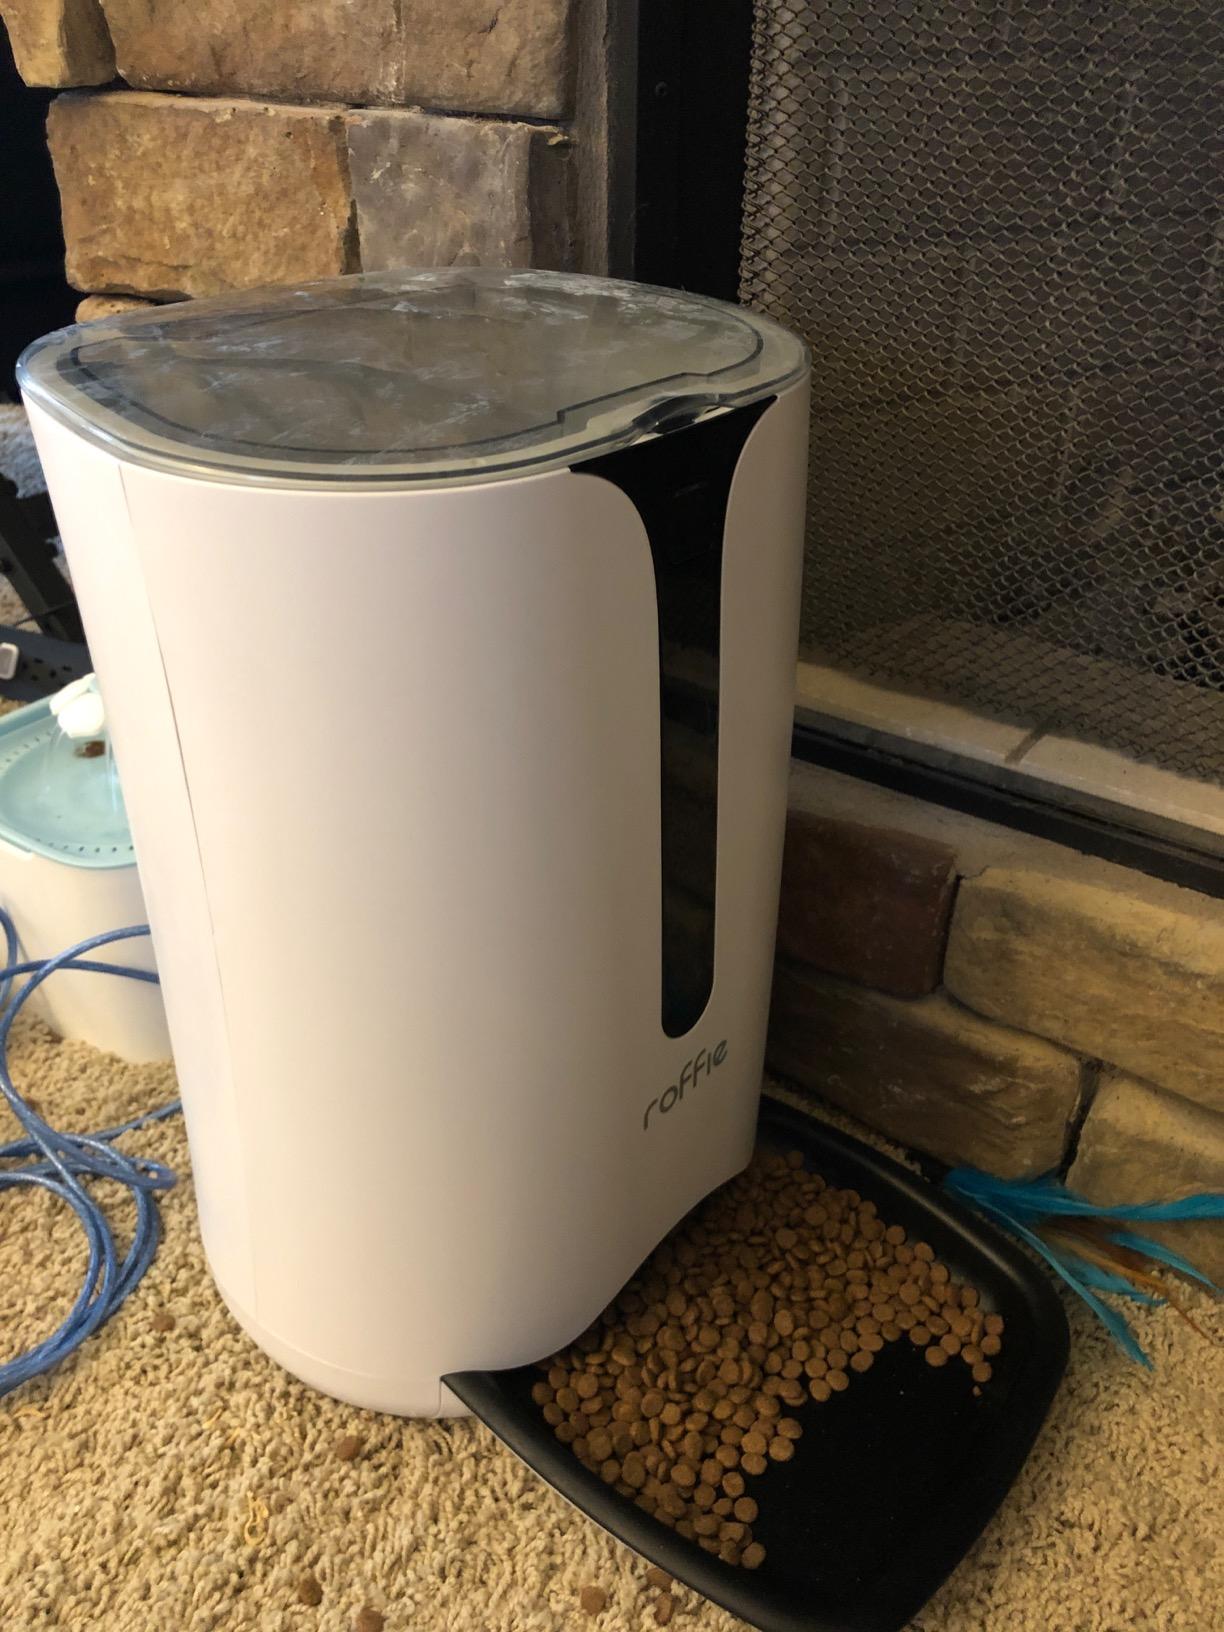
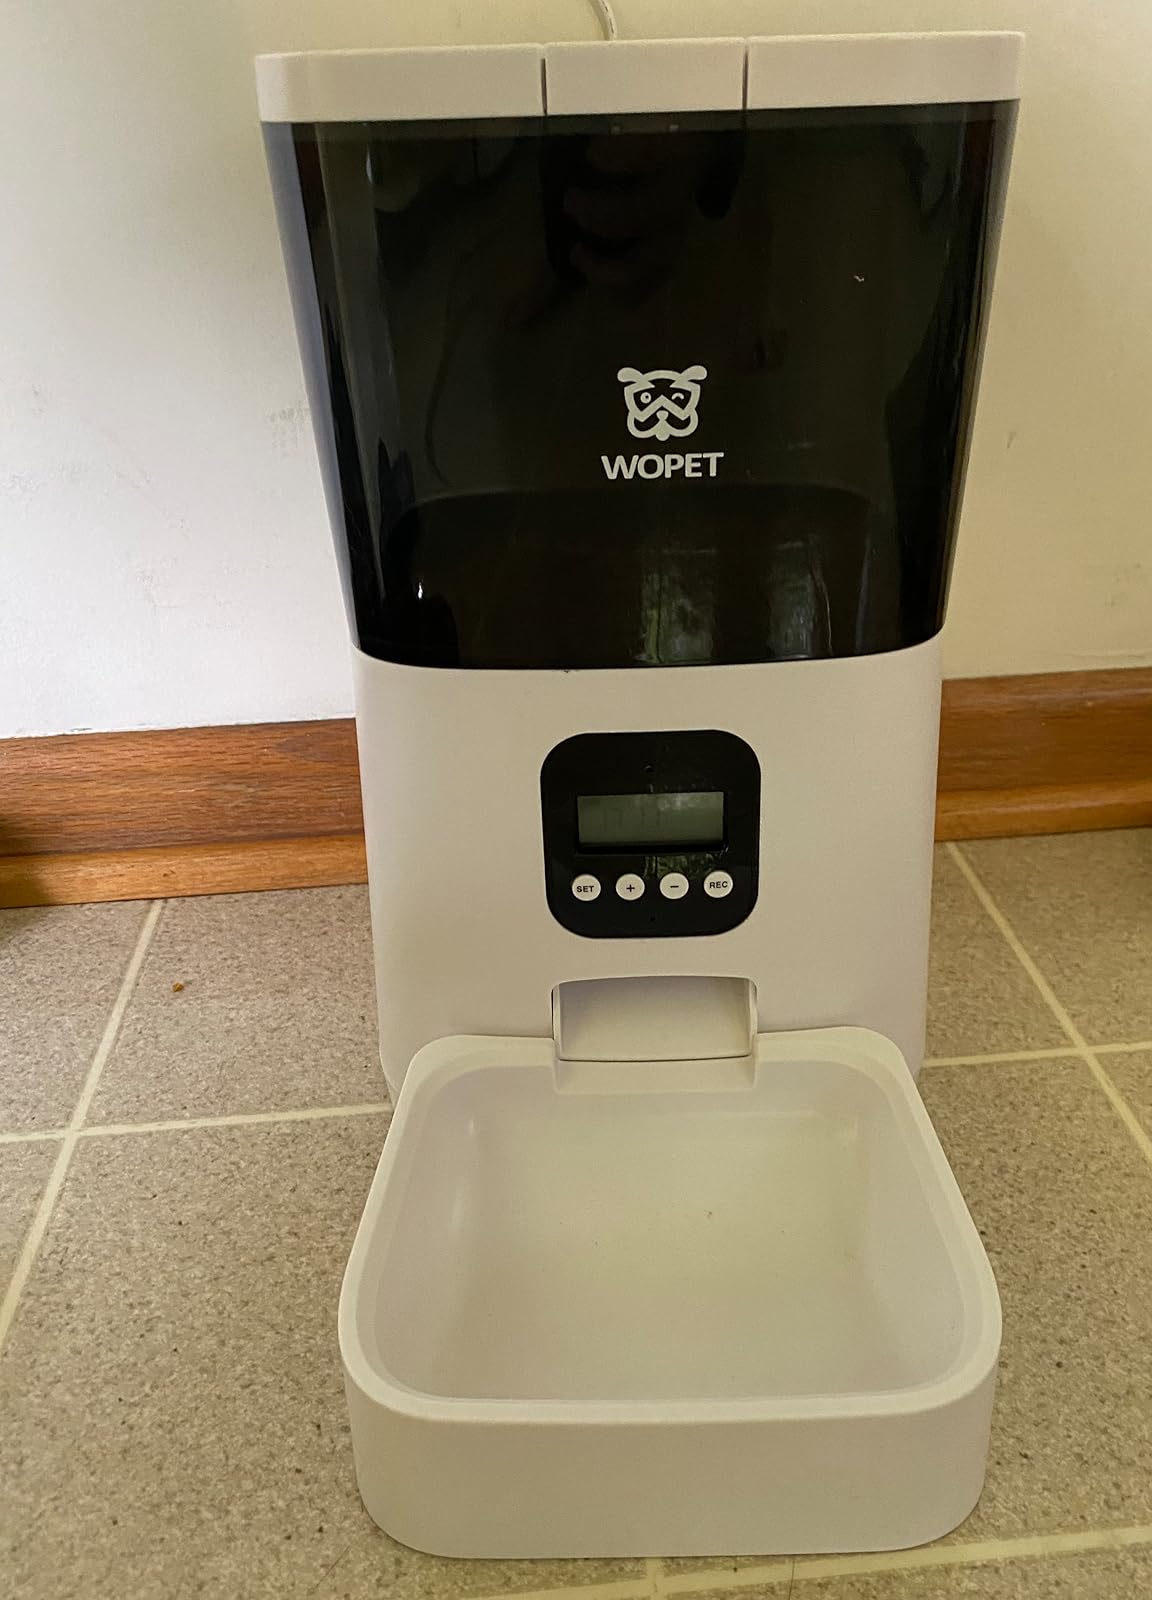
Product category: items_feeder
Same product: no